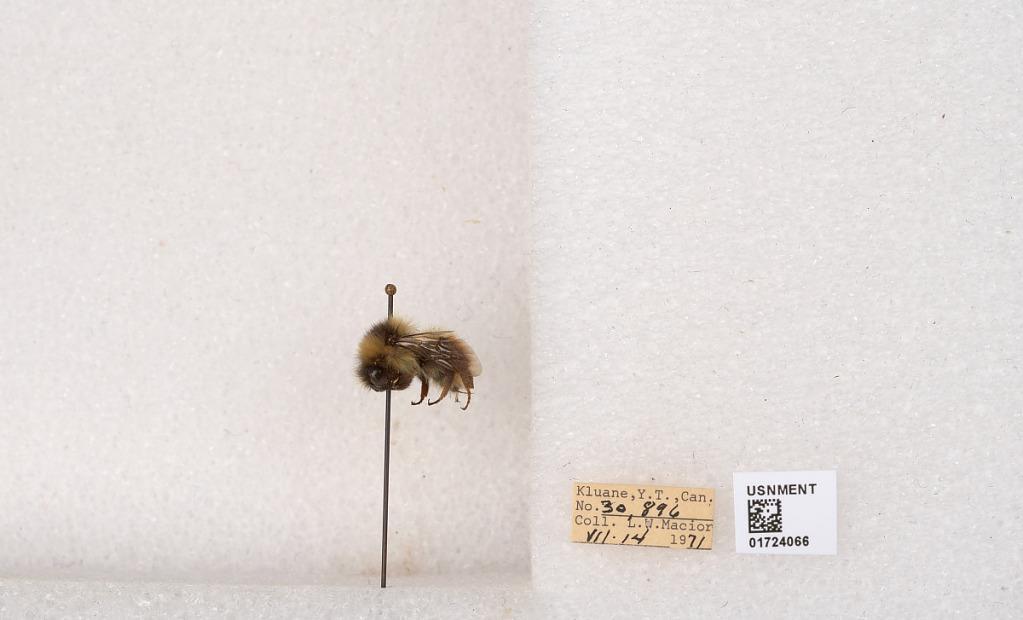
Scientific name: Bombus (Pyrobombus) sylvicola Kirby
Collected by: L. Macior
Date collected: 1971-7-14
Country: Canada
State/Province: Yukon Territory
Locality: Kluane National Park and Reserve
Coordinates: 60.7493, -139.504